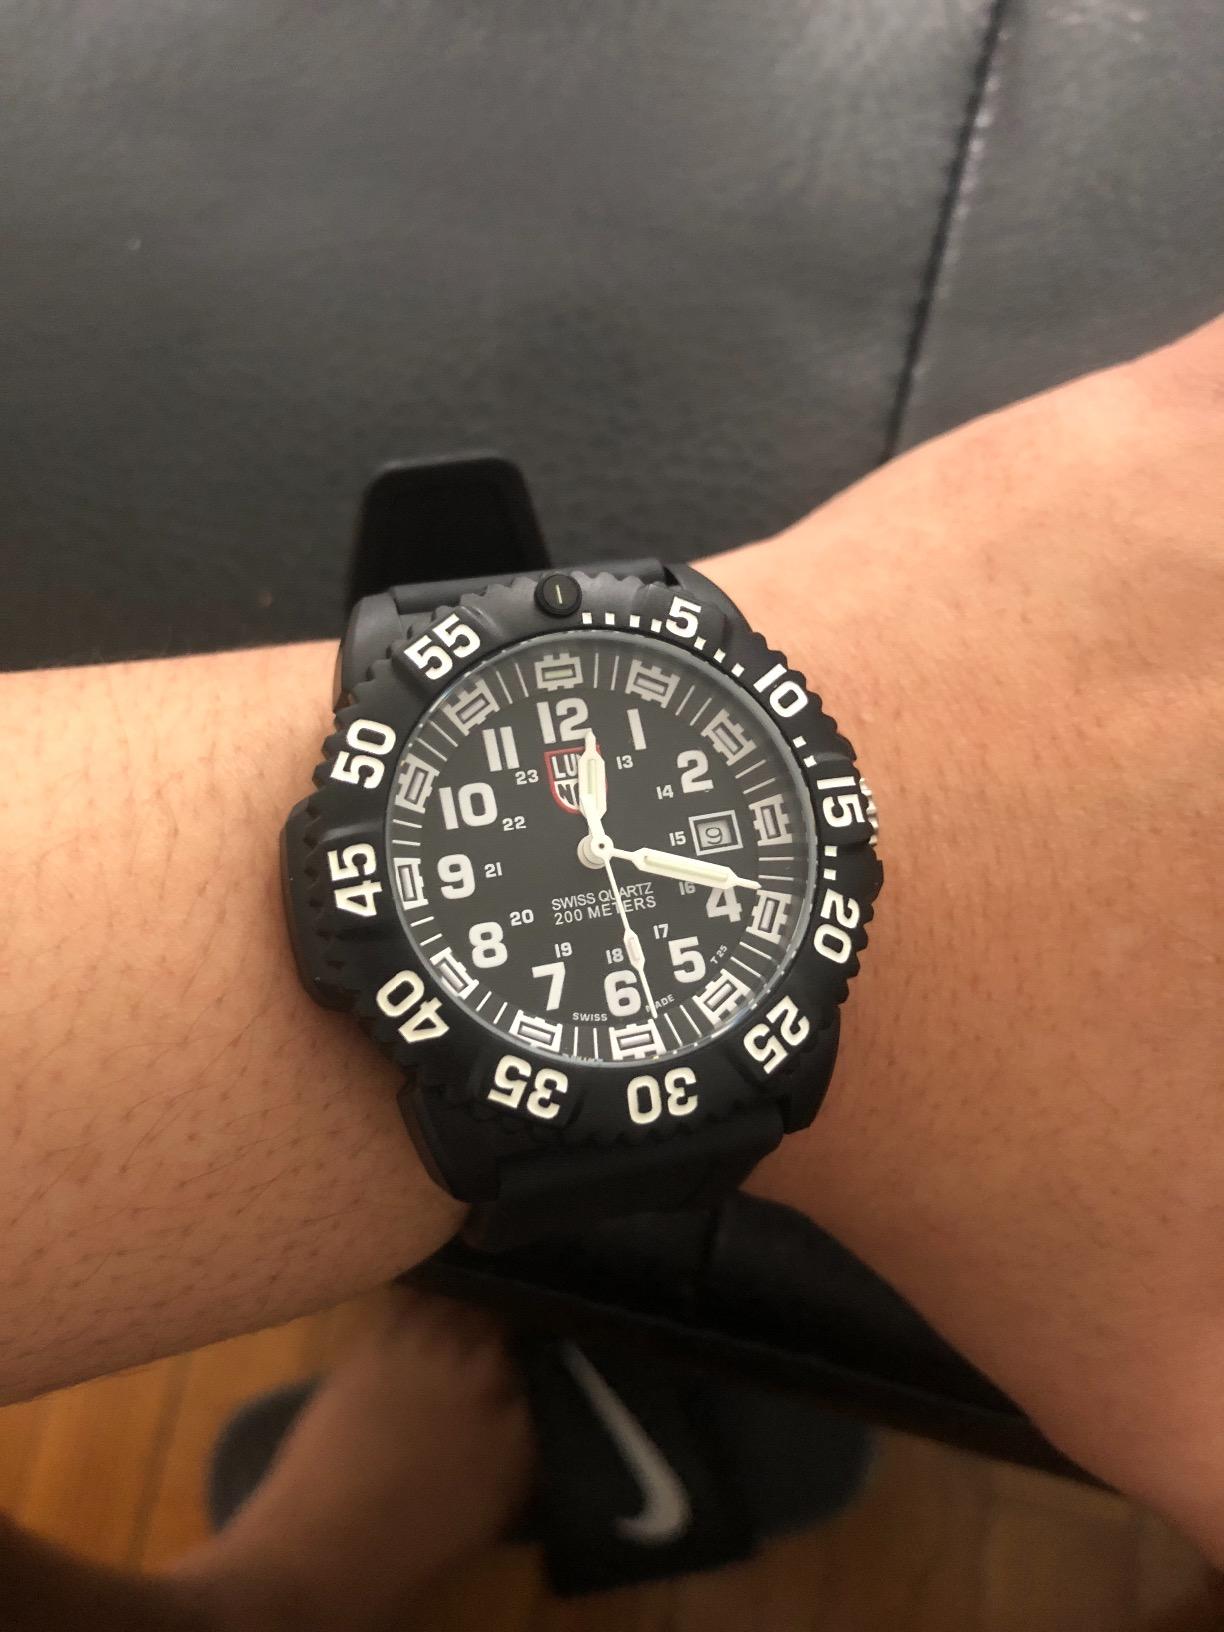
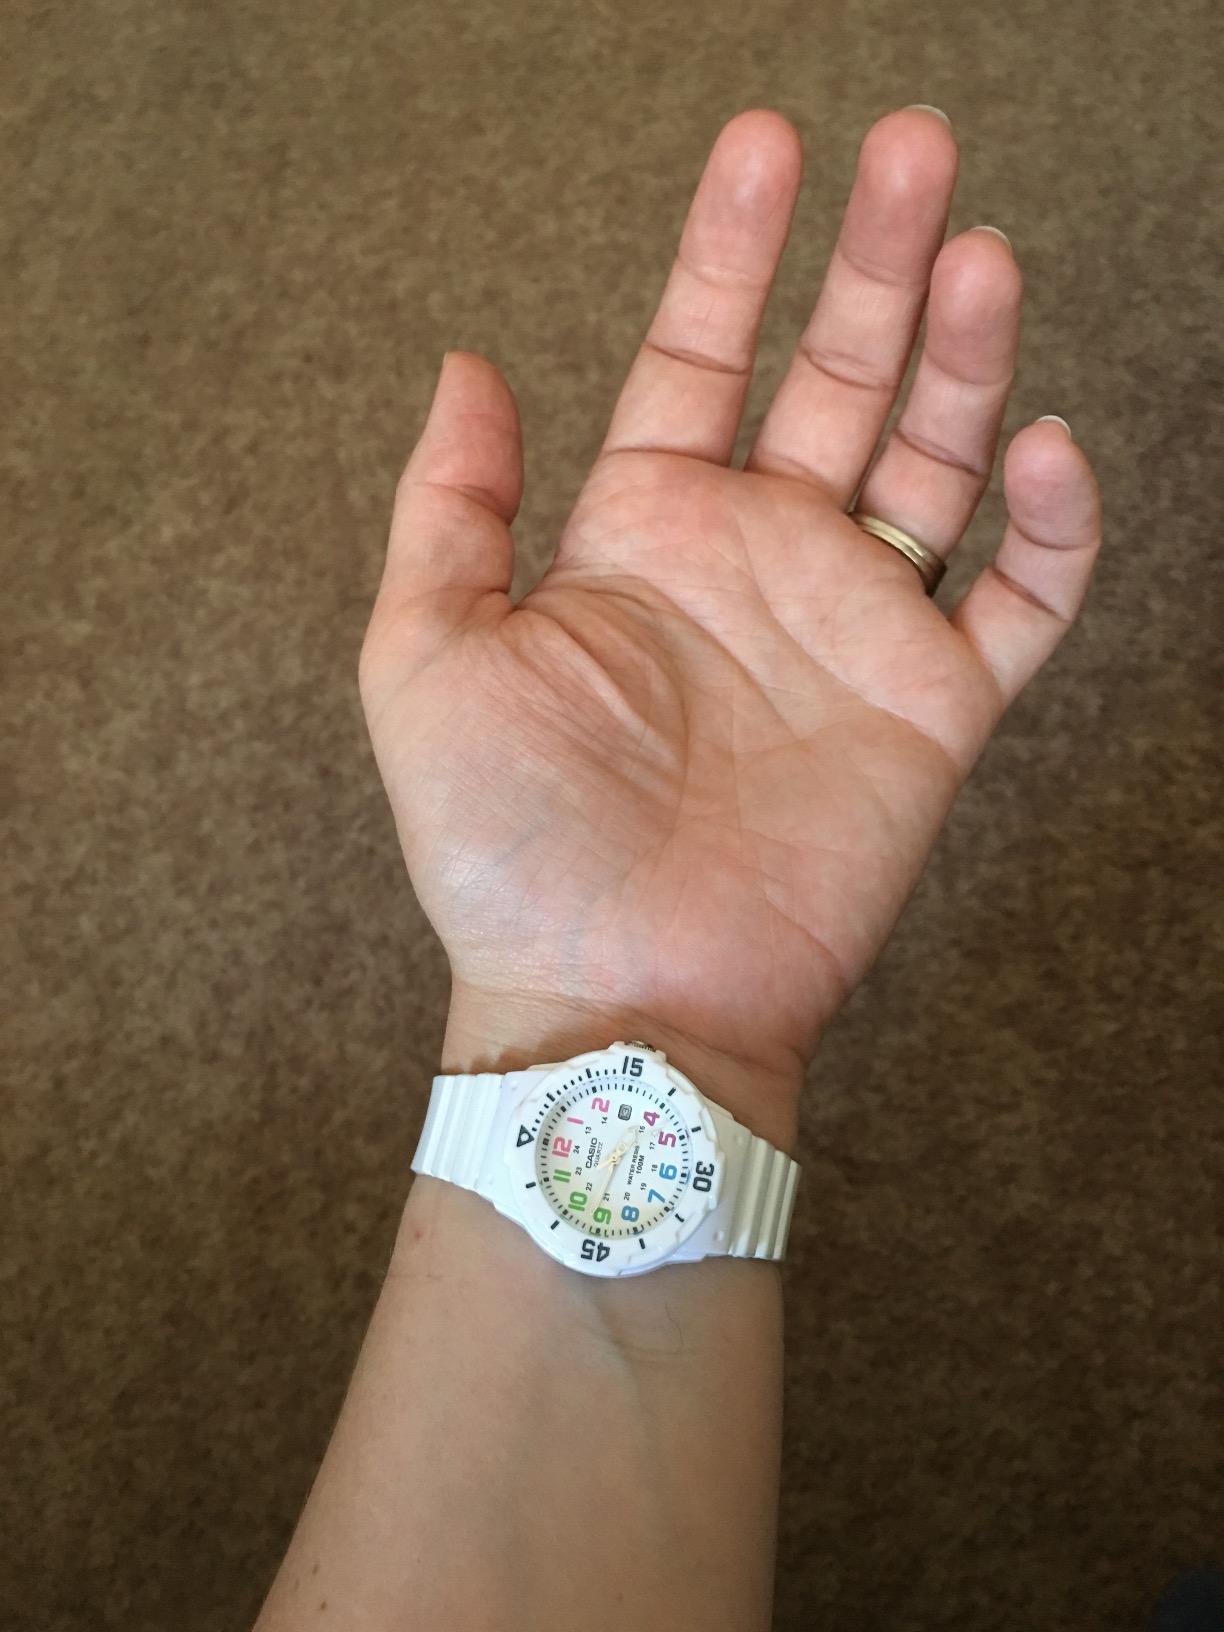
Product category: accessories_watch
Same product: no